Octopus aquaculture

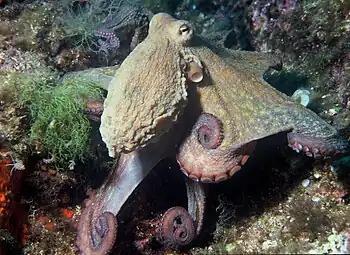
The common octopus, "Octopus vulgaris"

Octopus aquaculture is the captive raising of octopuses and commercial sale of their meat. A complex and labor-intensive form of farming, octopus aquaculture is being driven by strong market demand in the Mediterranean and in South American and Asian countries. Annual global demand for octopus more than doubled from 1980 to 2019, from roughly 180,000 to about 370,000 tons. The supply of octopus has been constrained by overfishing in many key fisheries and proponents of farming suggest human-induced culturing could help restock natural populations. Opponents of this nascent industry argue that the intelligence of octopuses, their emotional capacity and their solitary and carnivorous character make them particularly ill-suited to intensive captive breeding.